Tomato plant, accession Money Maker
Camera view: horizontal (90 deg, fisheye); turntable rotation: 330 degrees
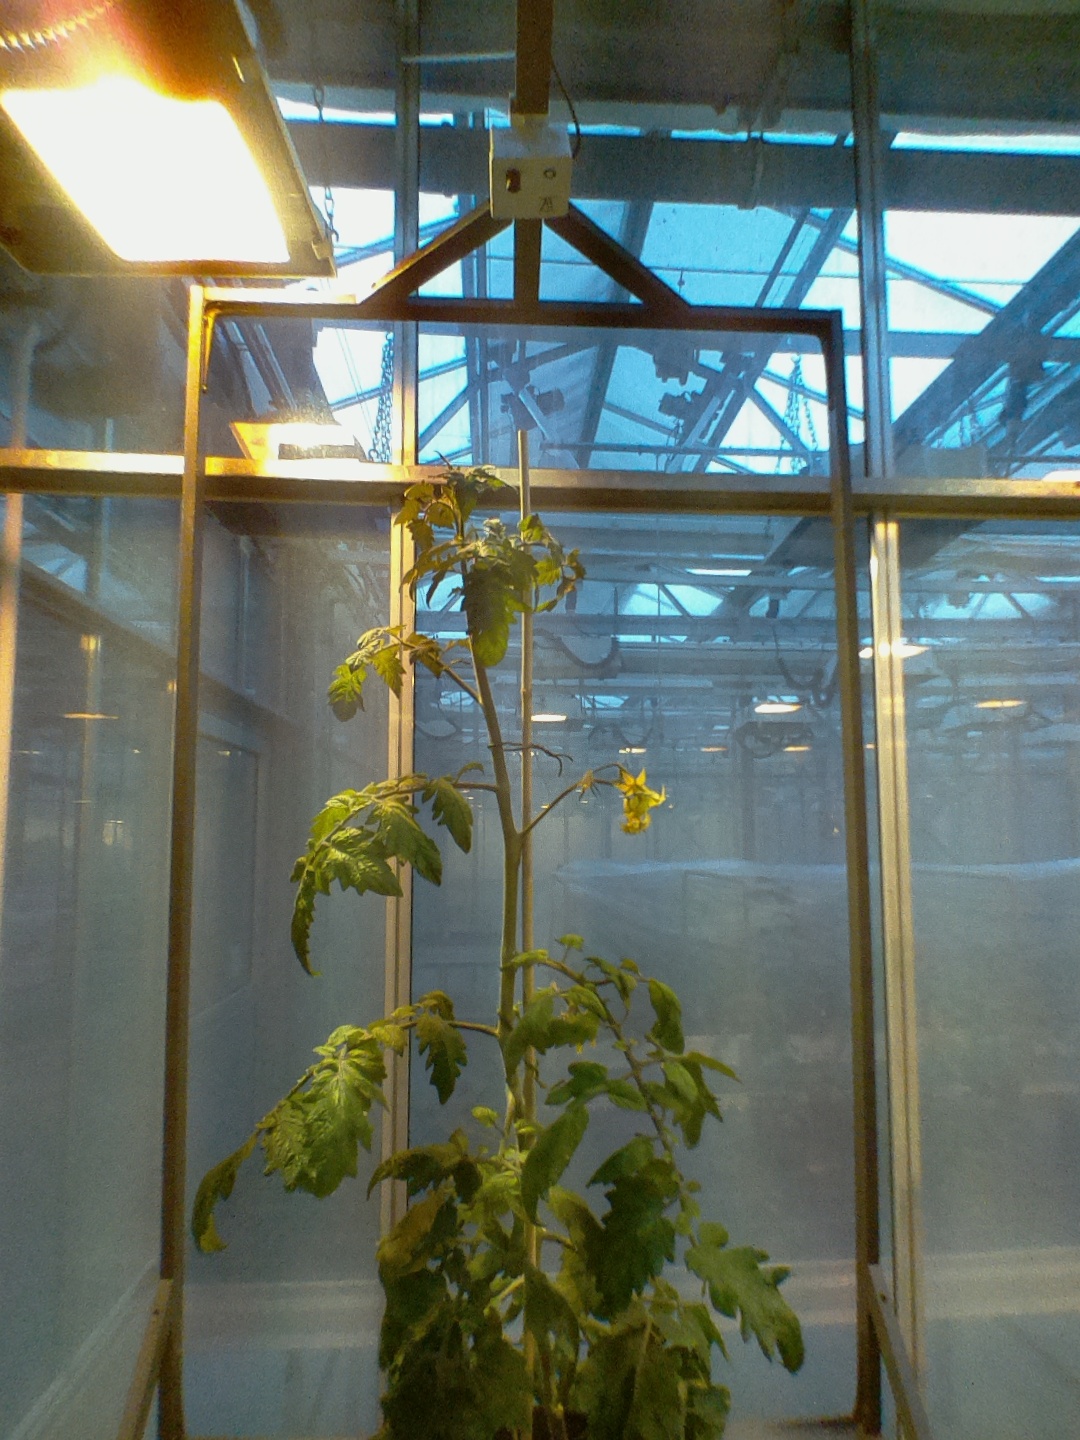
BBCH growth stage 70: Fruits at the main stem or branches visibles